Green Park tube station

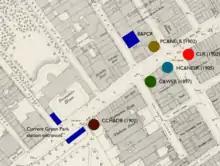
map showing locations of proposed stations

The first two proposals came before parliament in 1897. The Brompton and Piccadilly Circus Railway (B&PCR) proposed a line between South Kensington and Piccadilly Circus and the City and West End Railway (C&WER) proposed a line between Hammersmith and Cannon Street. The B&PCR proposed a station on the north side at Dover Street and the C&WER proposed a station on the south side at Arlington Street. Following review by parliament, the C&WER bill was rejected and the B&PCR bill was approved and received royal assent in August 1897.